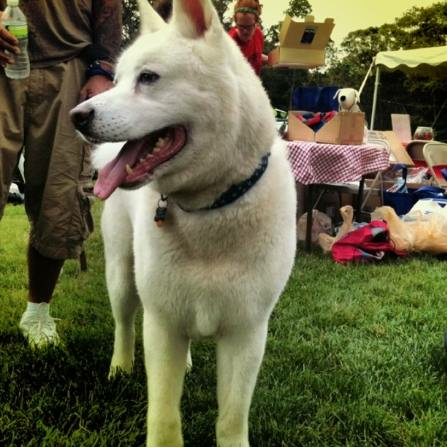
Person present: Yes